Samuel Mercer

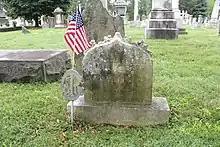
Samuel Mercer gravestone in Laurel Hill Cemetery

Mercer was relieved from active command due to age, and served on the Navy Retiring Board until his death in Philadelphia on March 6, 1862. He was interred at Laurel Hill Cemetery in Philadelphia.